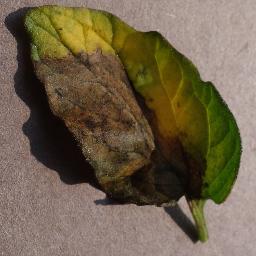
Label: Tomato___Late_blight